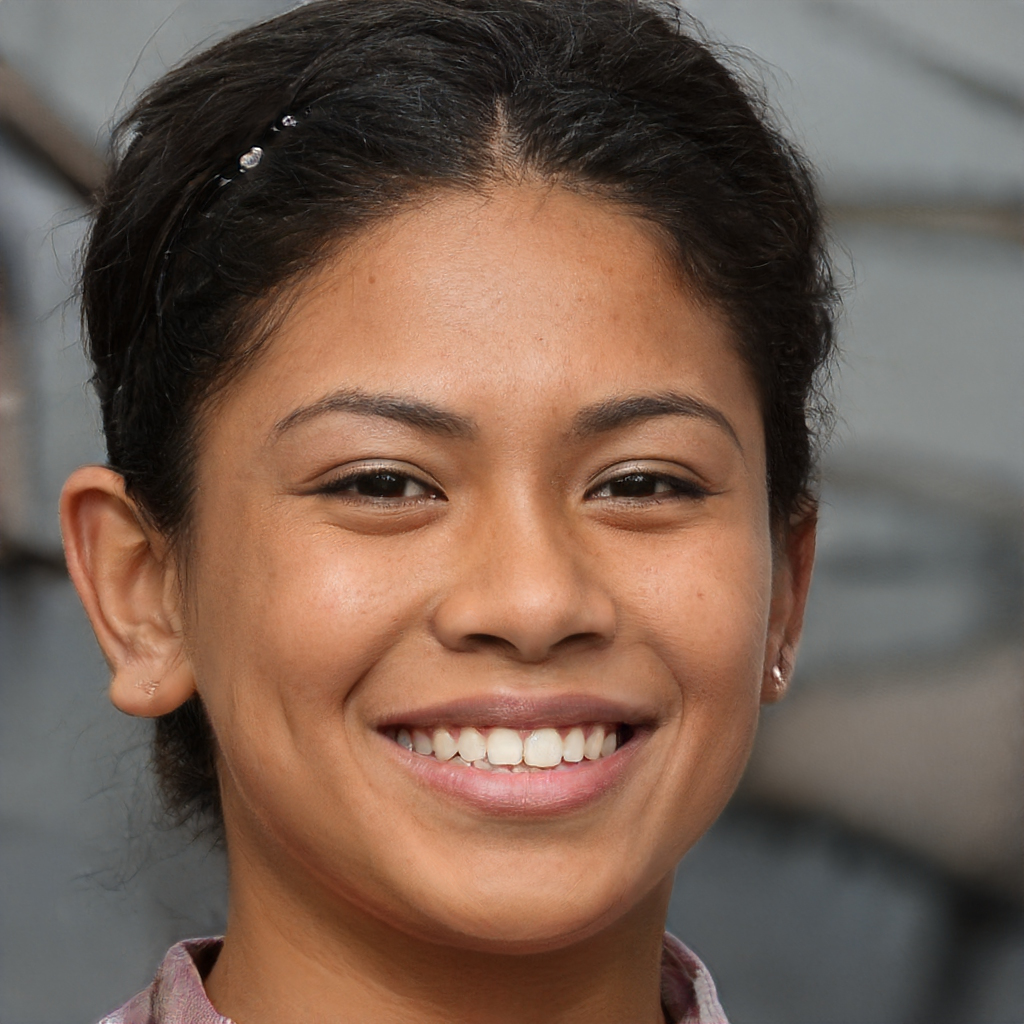
Gender: Female